Bekleidungshaus Otto Werner

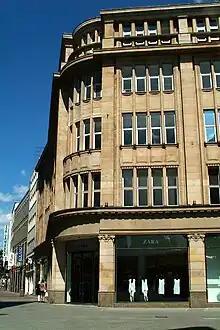
The original store resided in the building constructed for Elsbach & Frank in 1910–1911 at the corner of and .

The Otto Werner clothing store (Bekleidungshaus Otto Werner) opened in 1932 in Hanover, the capital of Lower Saxony, Germany. By 1985, the store had expanded to several branches throughout the state. After the original store closed in 1999, the enterprise ceased operating in 2001.